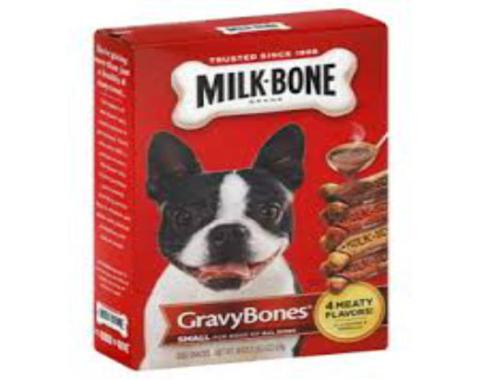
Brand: milk-bone
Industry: Food